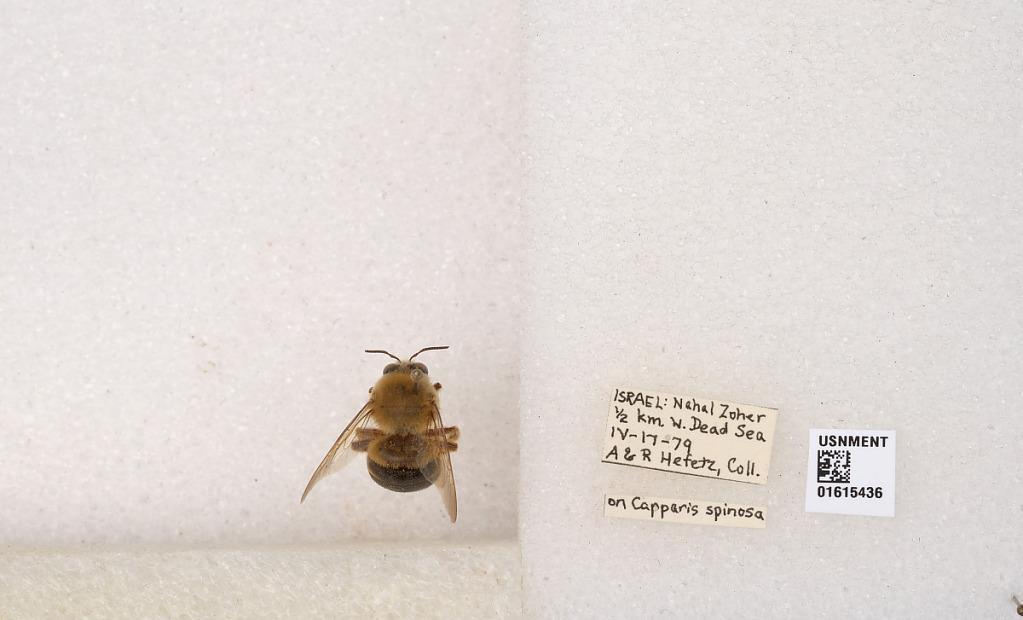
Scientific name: Xylocopa (Proxylocopa) rufa Friese
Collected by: K. Hayward & K. Hayward
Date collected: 1979-4-17
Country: Israel
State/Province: Southern
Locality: Nahal Zohar, 1/2 km. W. Dead Sea